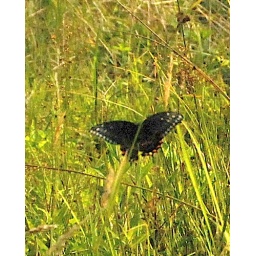
butterfly in the field